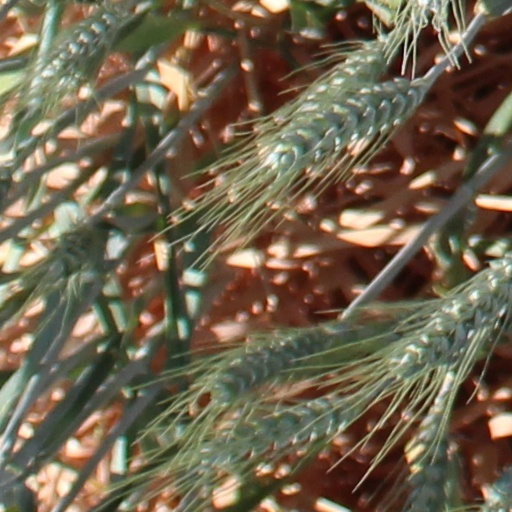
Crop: wheat